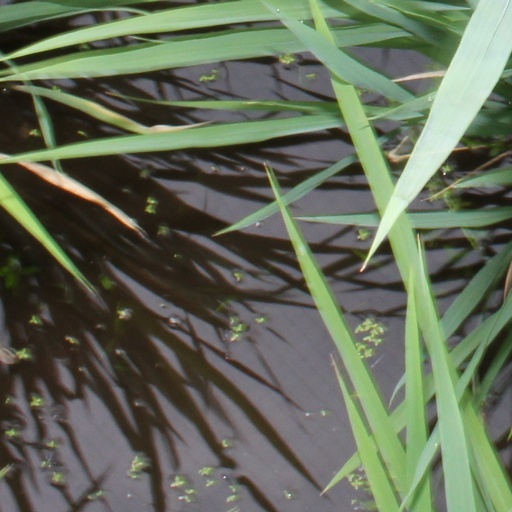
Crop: rice